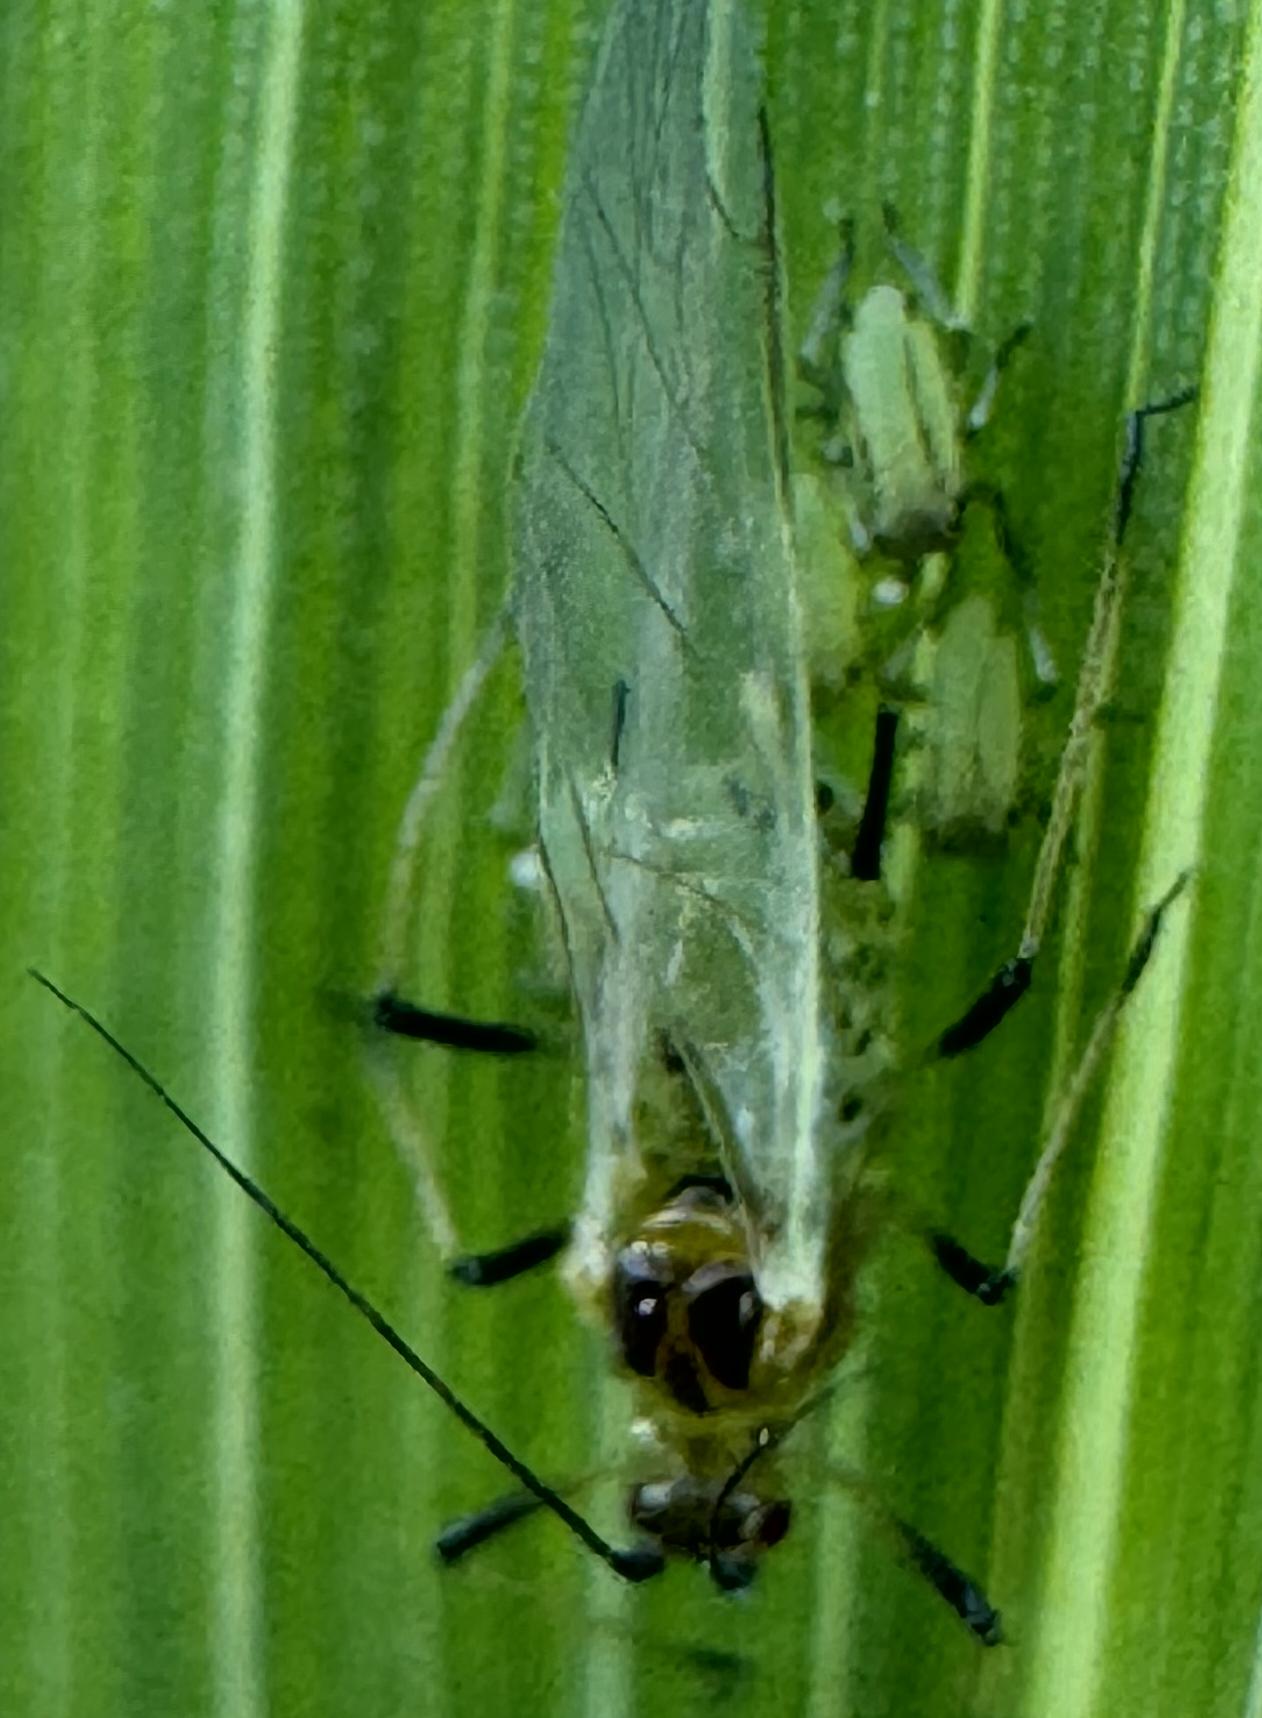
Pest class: english_grain_aphid